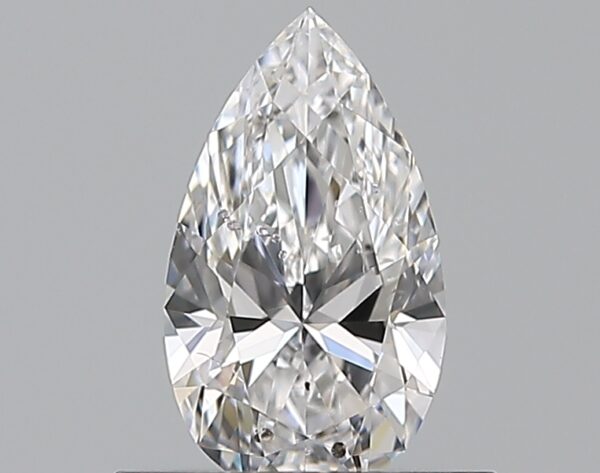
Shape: pear
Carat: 0.5
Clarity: SI2
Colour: D
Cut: EX
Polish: VG
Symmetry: VG
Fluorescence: F
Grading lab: GIA
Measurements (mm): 7.47 x 4.3 x 2.61